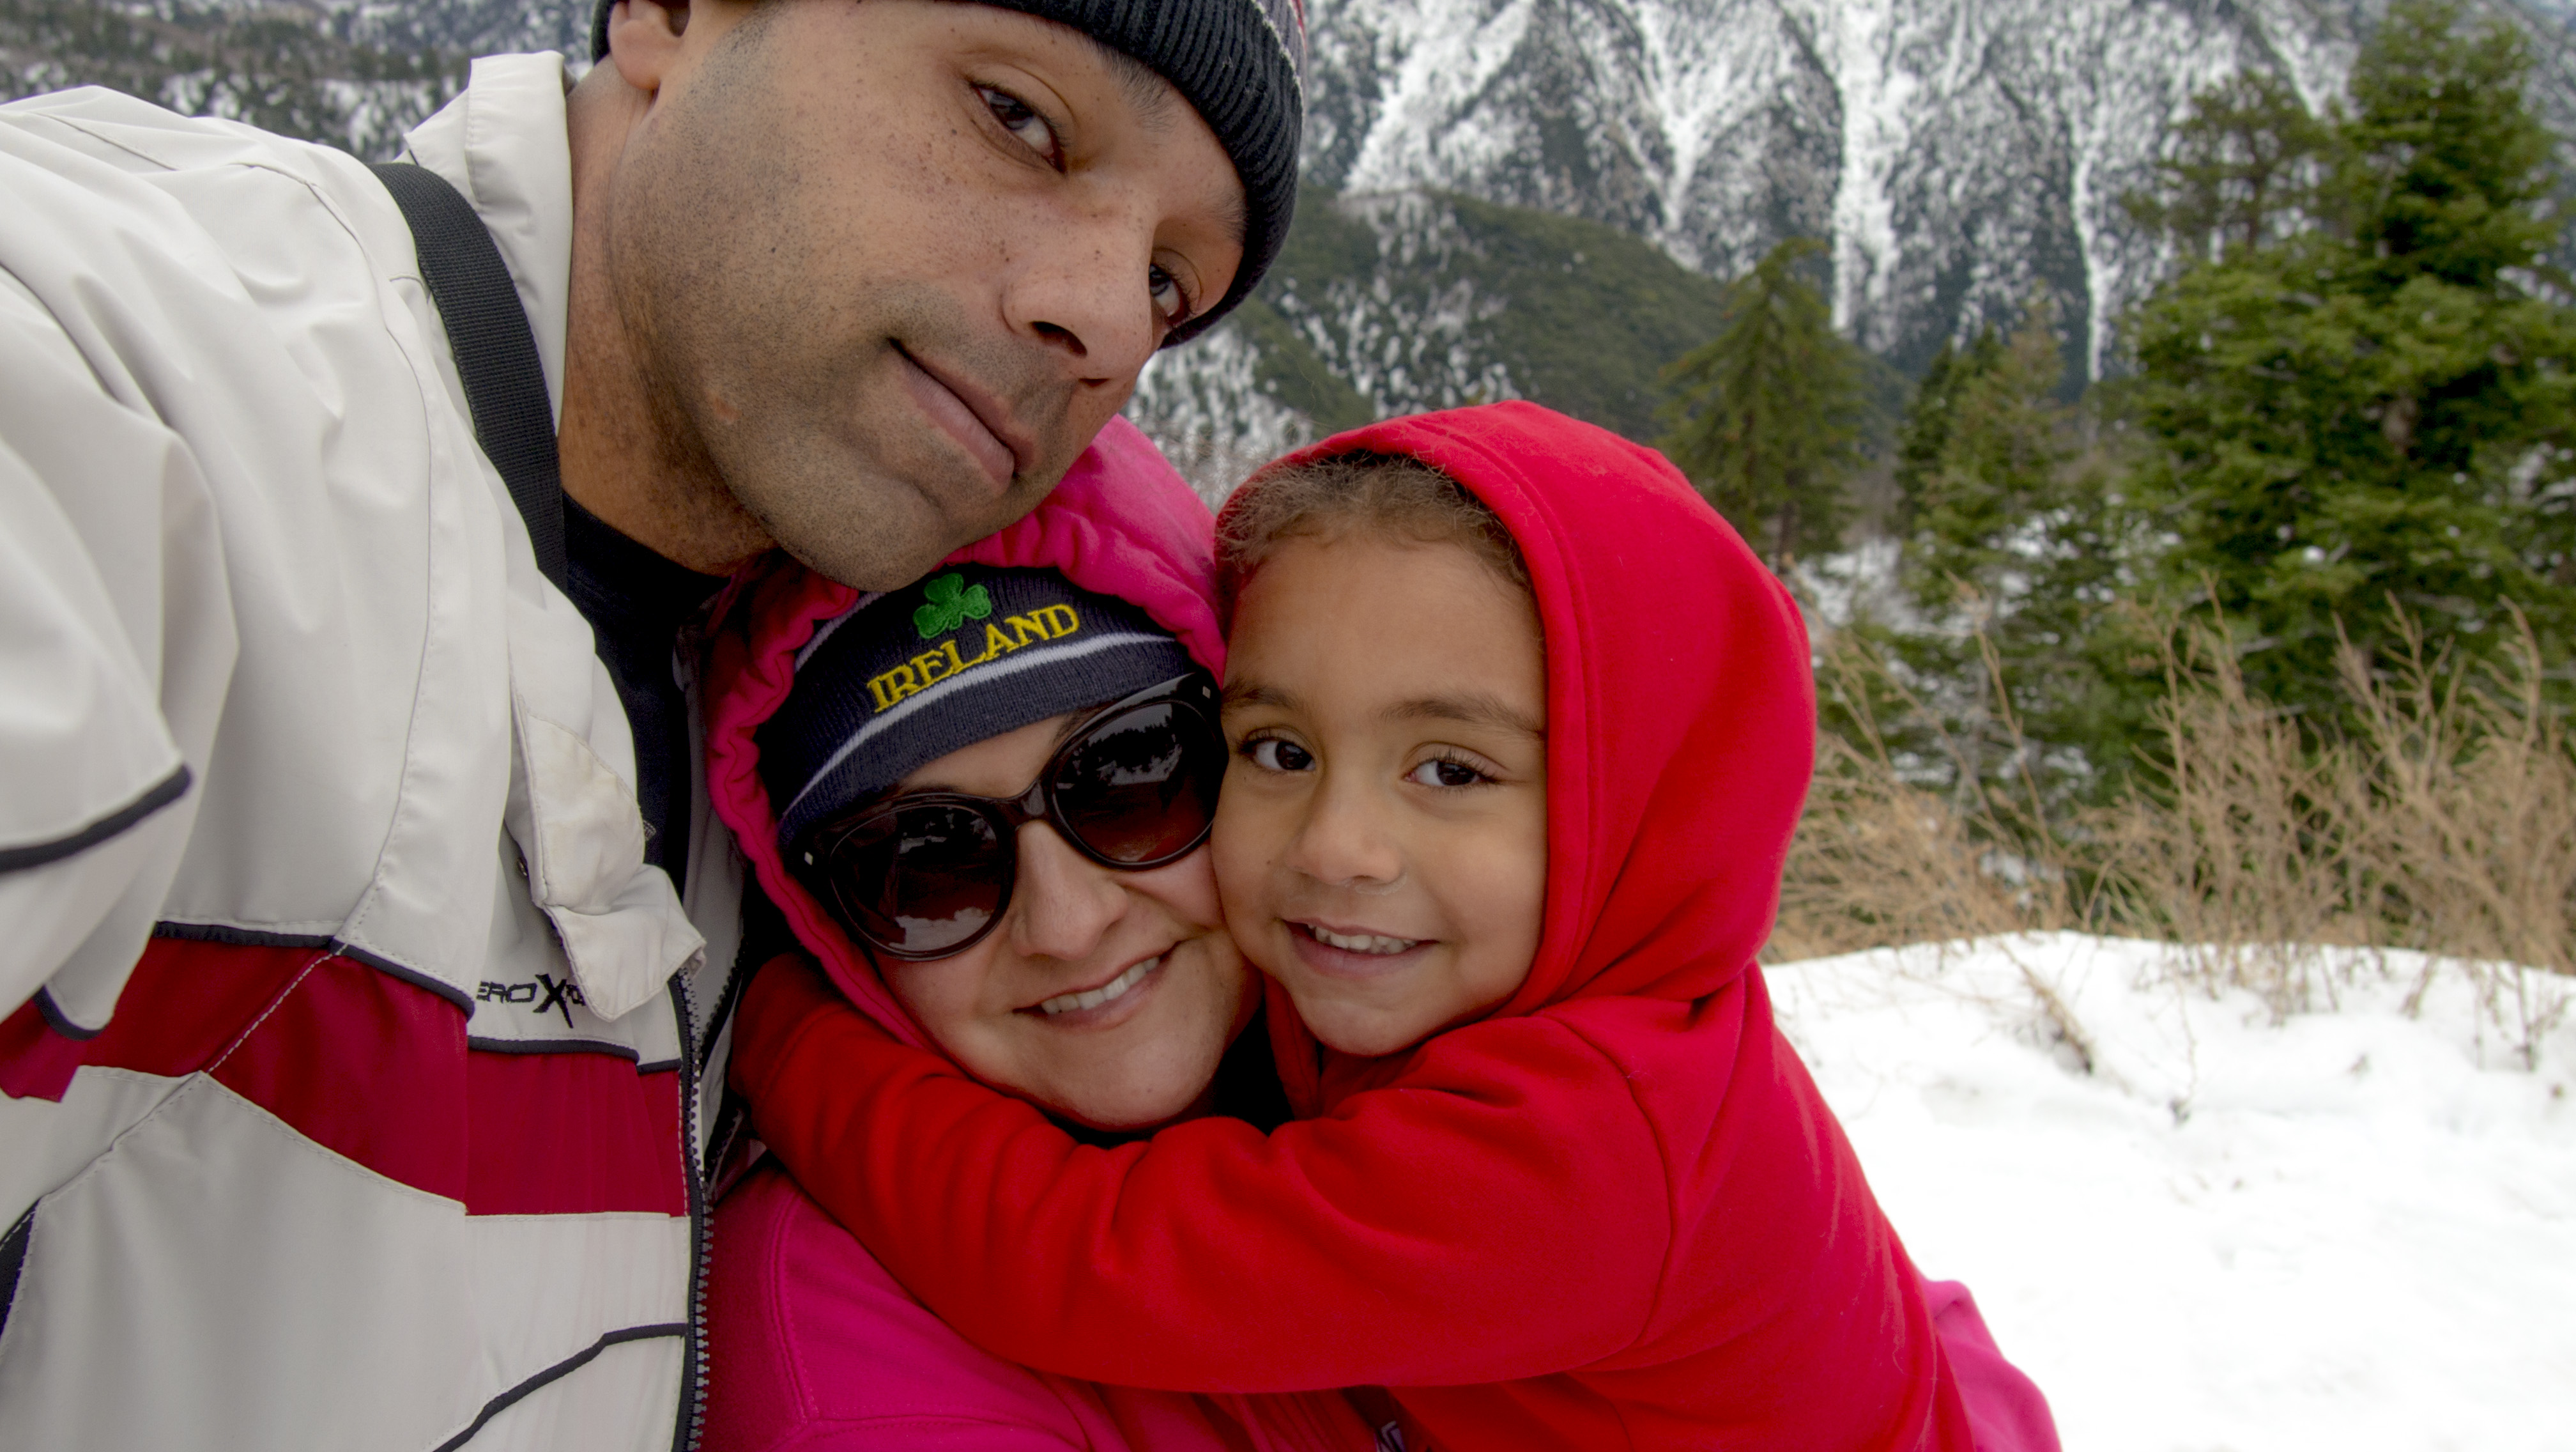
man, person, people, child, family, creativecommons, fun, wife, happy, day, husband